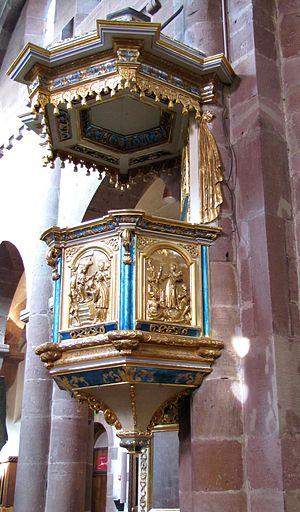
Ce tableau présente la liste de tous les monuments historiques de Sélestat, classés ou inscrits.